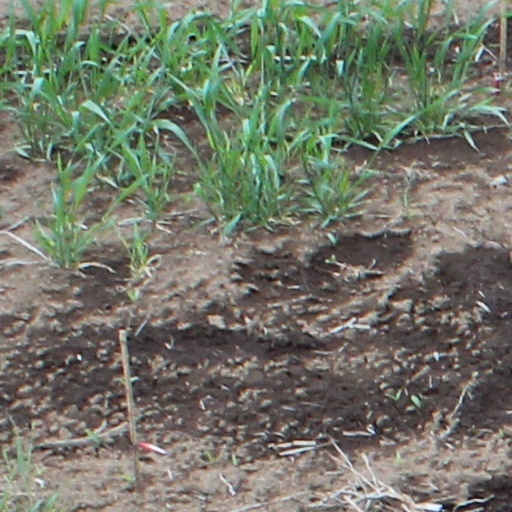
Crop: wheat